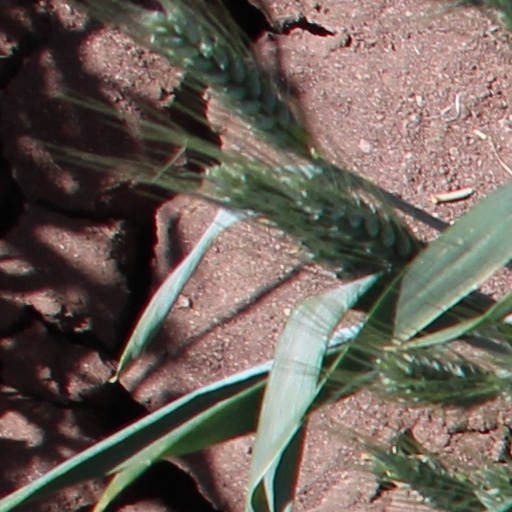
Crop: wheat